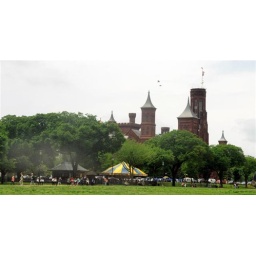
The contrast of the yellow tent in the foreground with the castle in the background.. kind of caught the spirit.